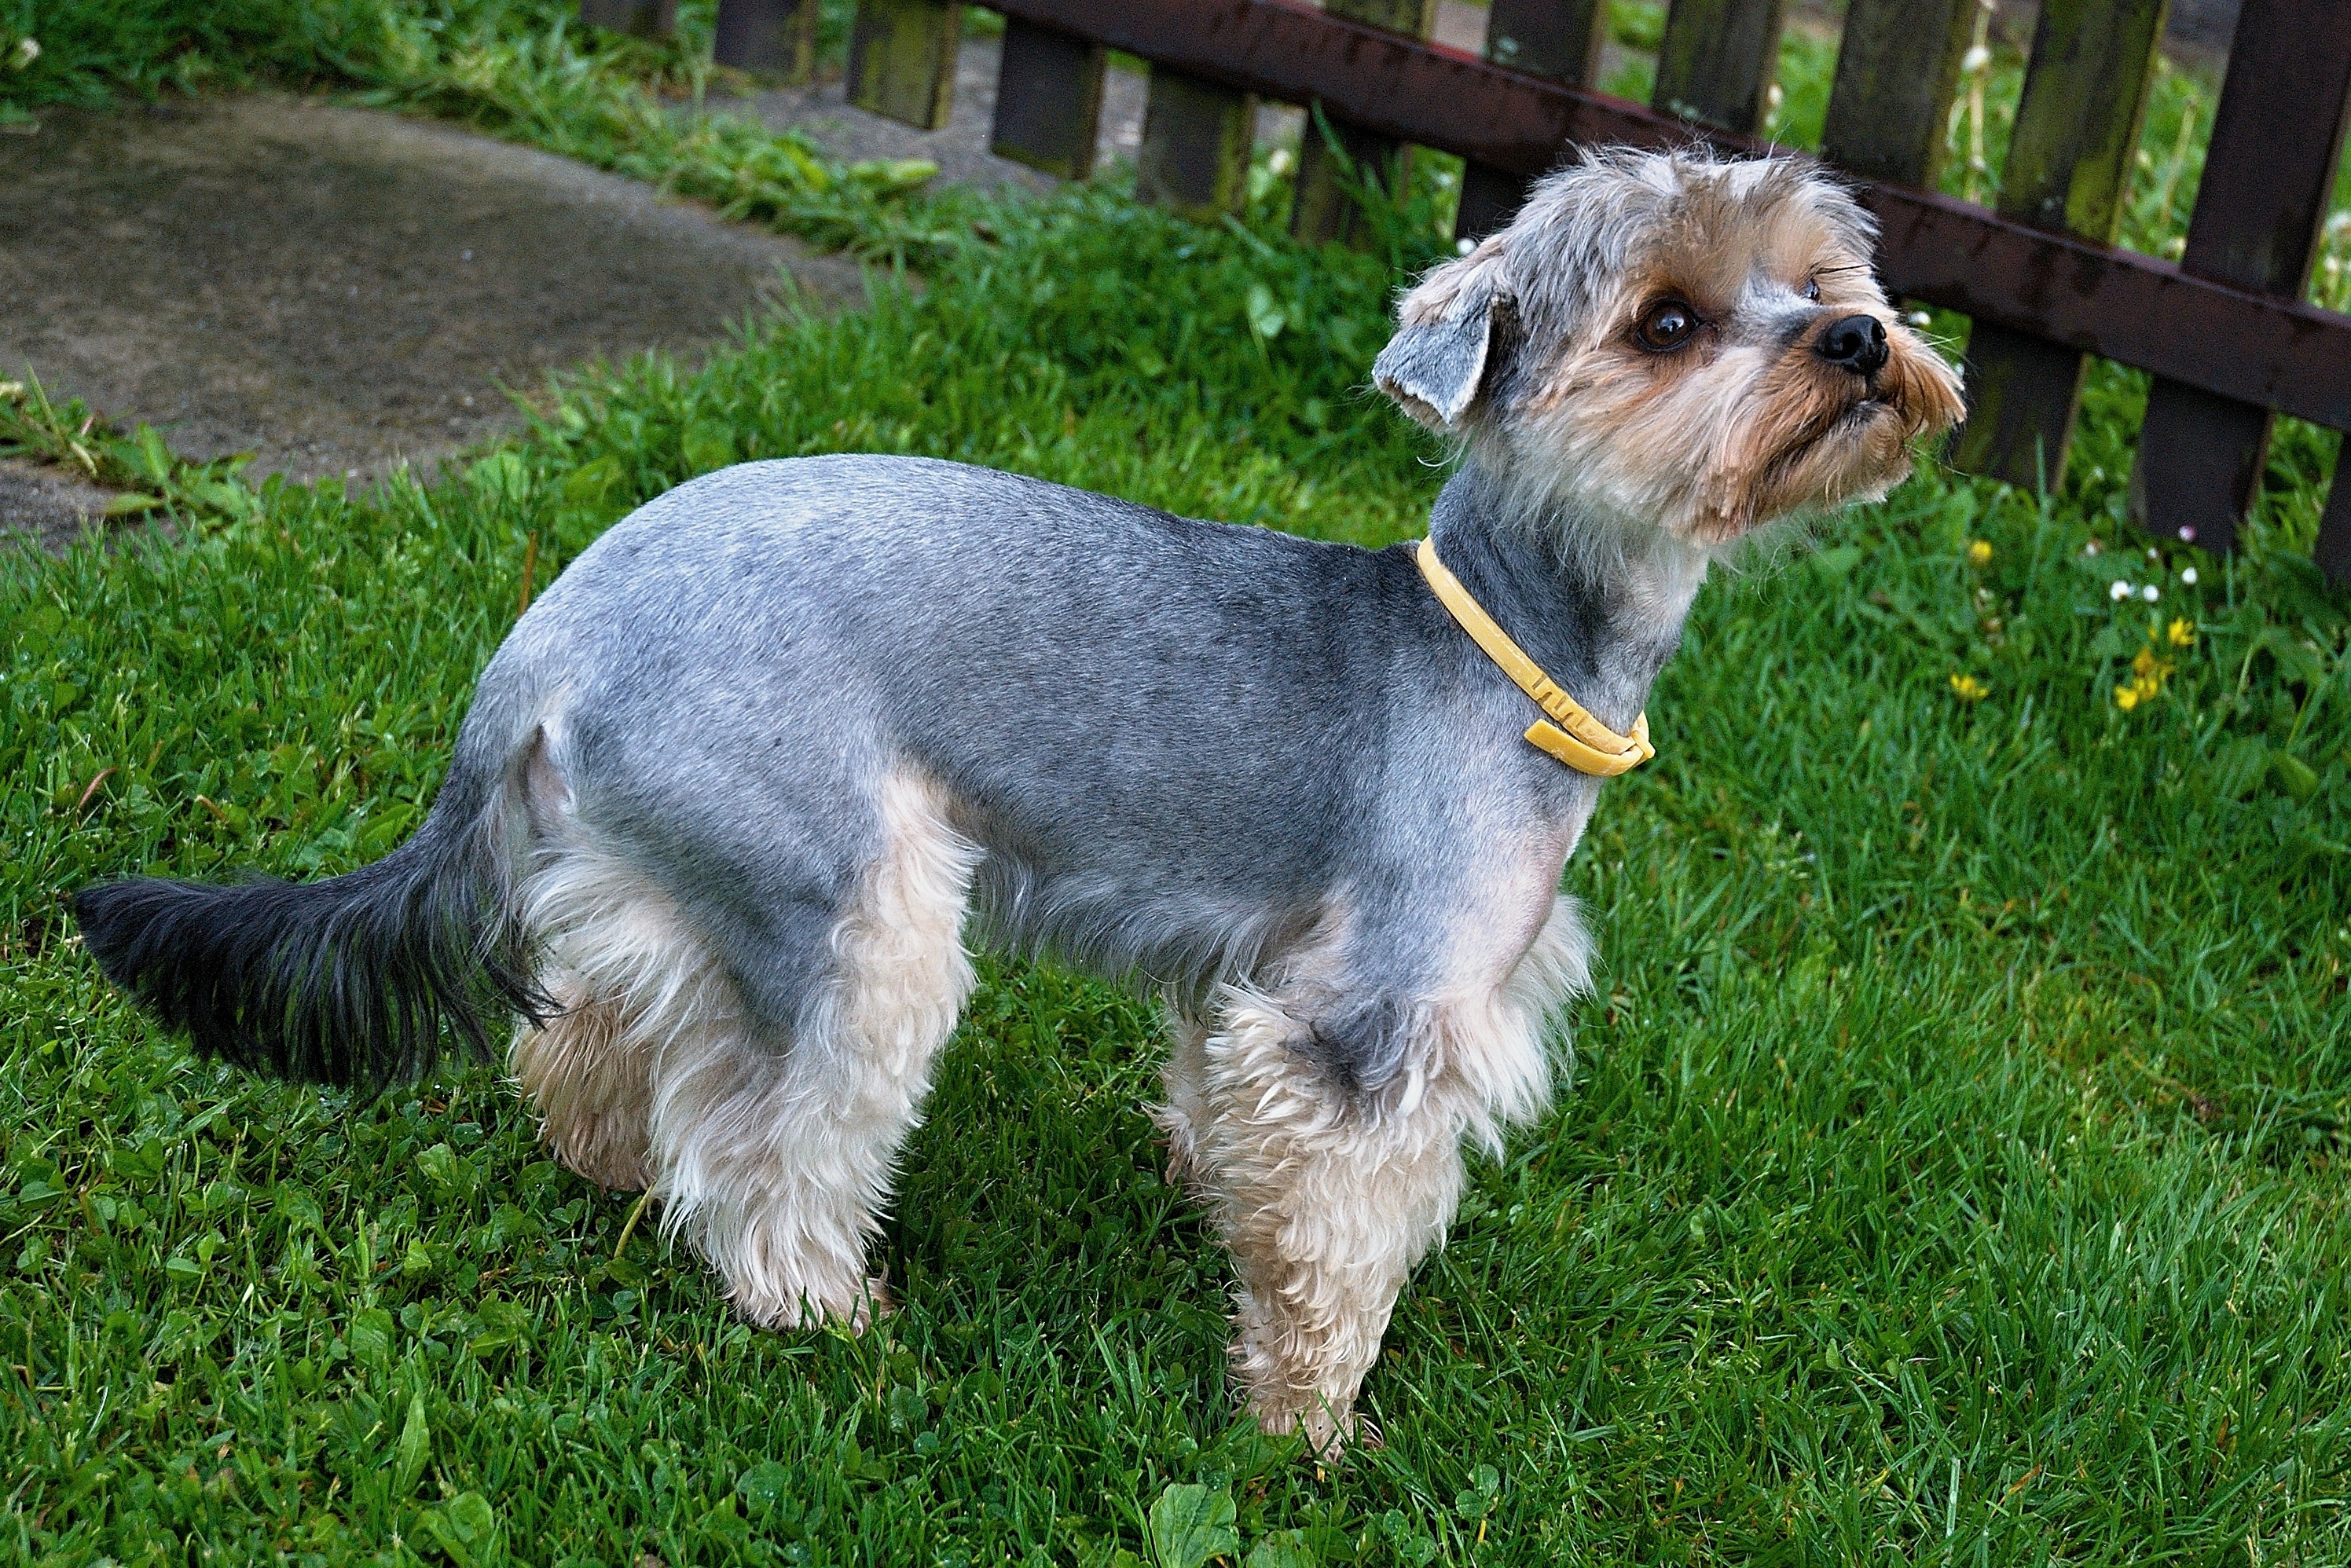
path, fence, dog, mammal, garden, pets, yorkshire, vertebrate, schnauzer, miniature schnauzer, dog breed, terrier, bitch, australian silky terrier, lakeland terrier, dog like mammal, carnivoran, australian terrier, schnoodle, dandie dinmont terrier, glen of imaal terrier, dog crossbreeds, norfolk terrier, welsh terrier, standard schnauzer, cesky terrier